Rinzai school

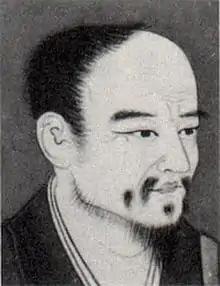
Tōrei Enji

Rinzai is a Mahayana Buddhist tradition that draws from the various Indian Mahayana sutras (like the "Diamond Sutra" and the "Heart Sutra") and shastras (treatises) of the Indian masters. Rinzai also closely follows the works of the Chinese Chan tradition, particularly that of the masters of the Linji school like Linji Yixuan (d. 866) and Dahui Zonggao (1089–1163) and various traditional records of that school, like the "Transmission of the Lamp," and the "Línjì yǔlù" (臨濟語錄; Jp: "Rinzai-goroku", "the Record of Linji")"."